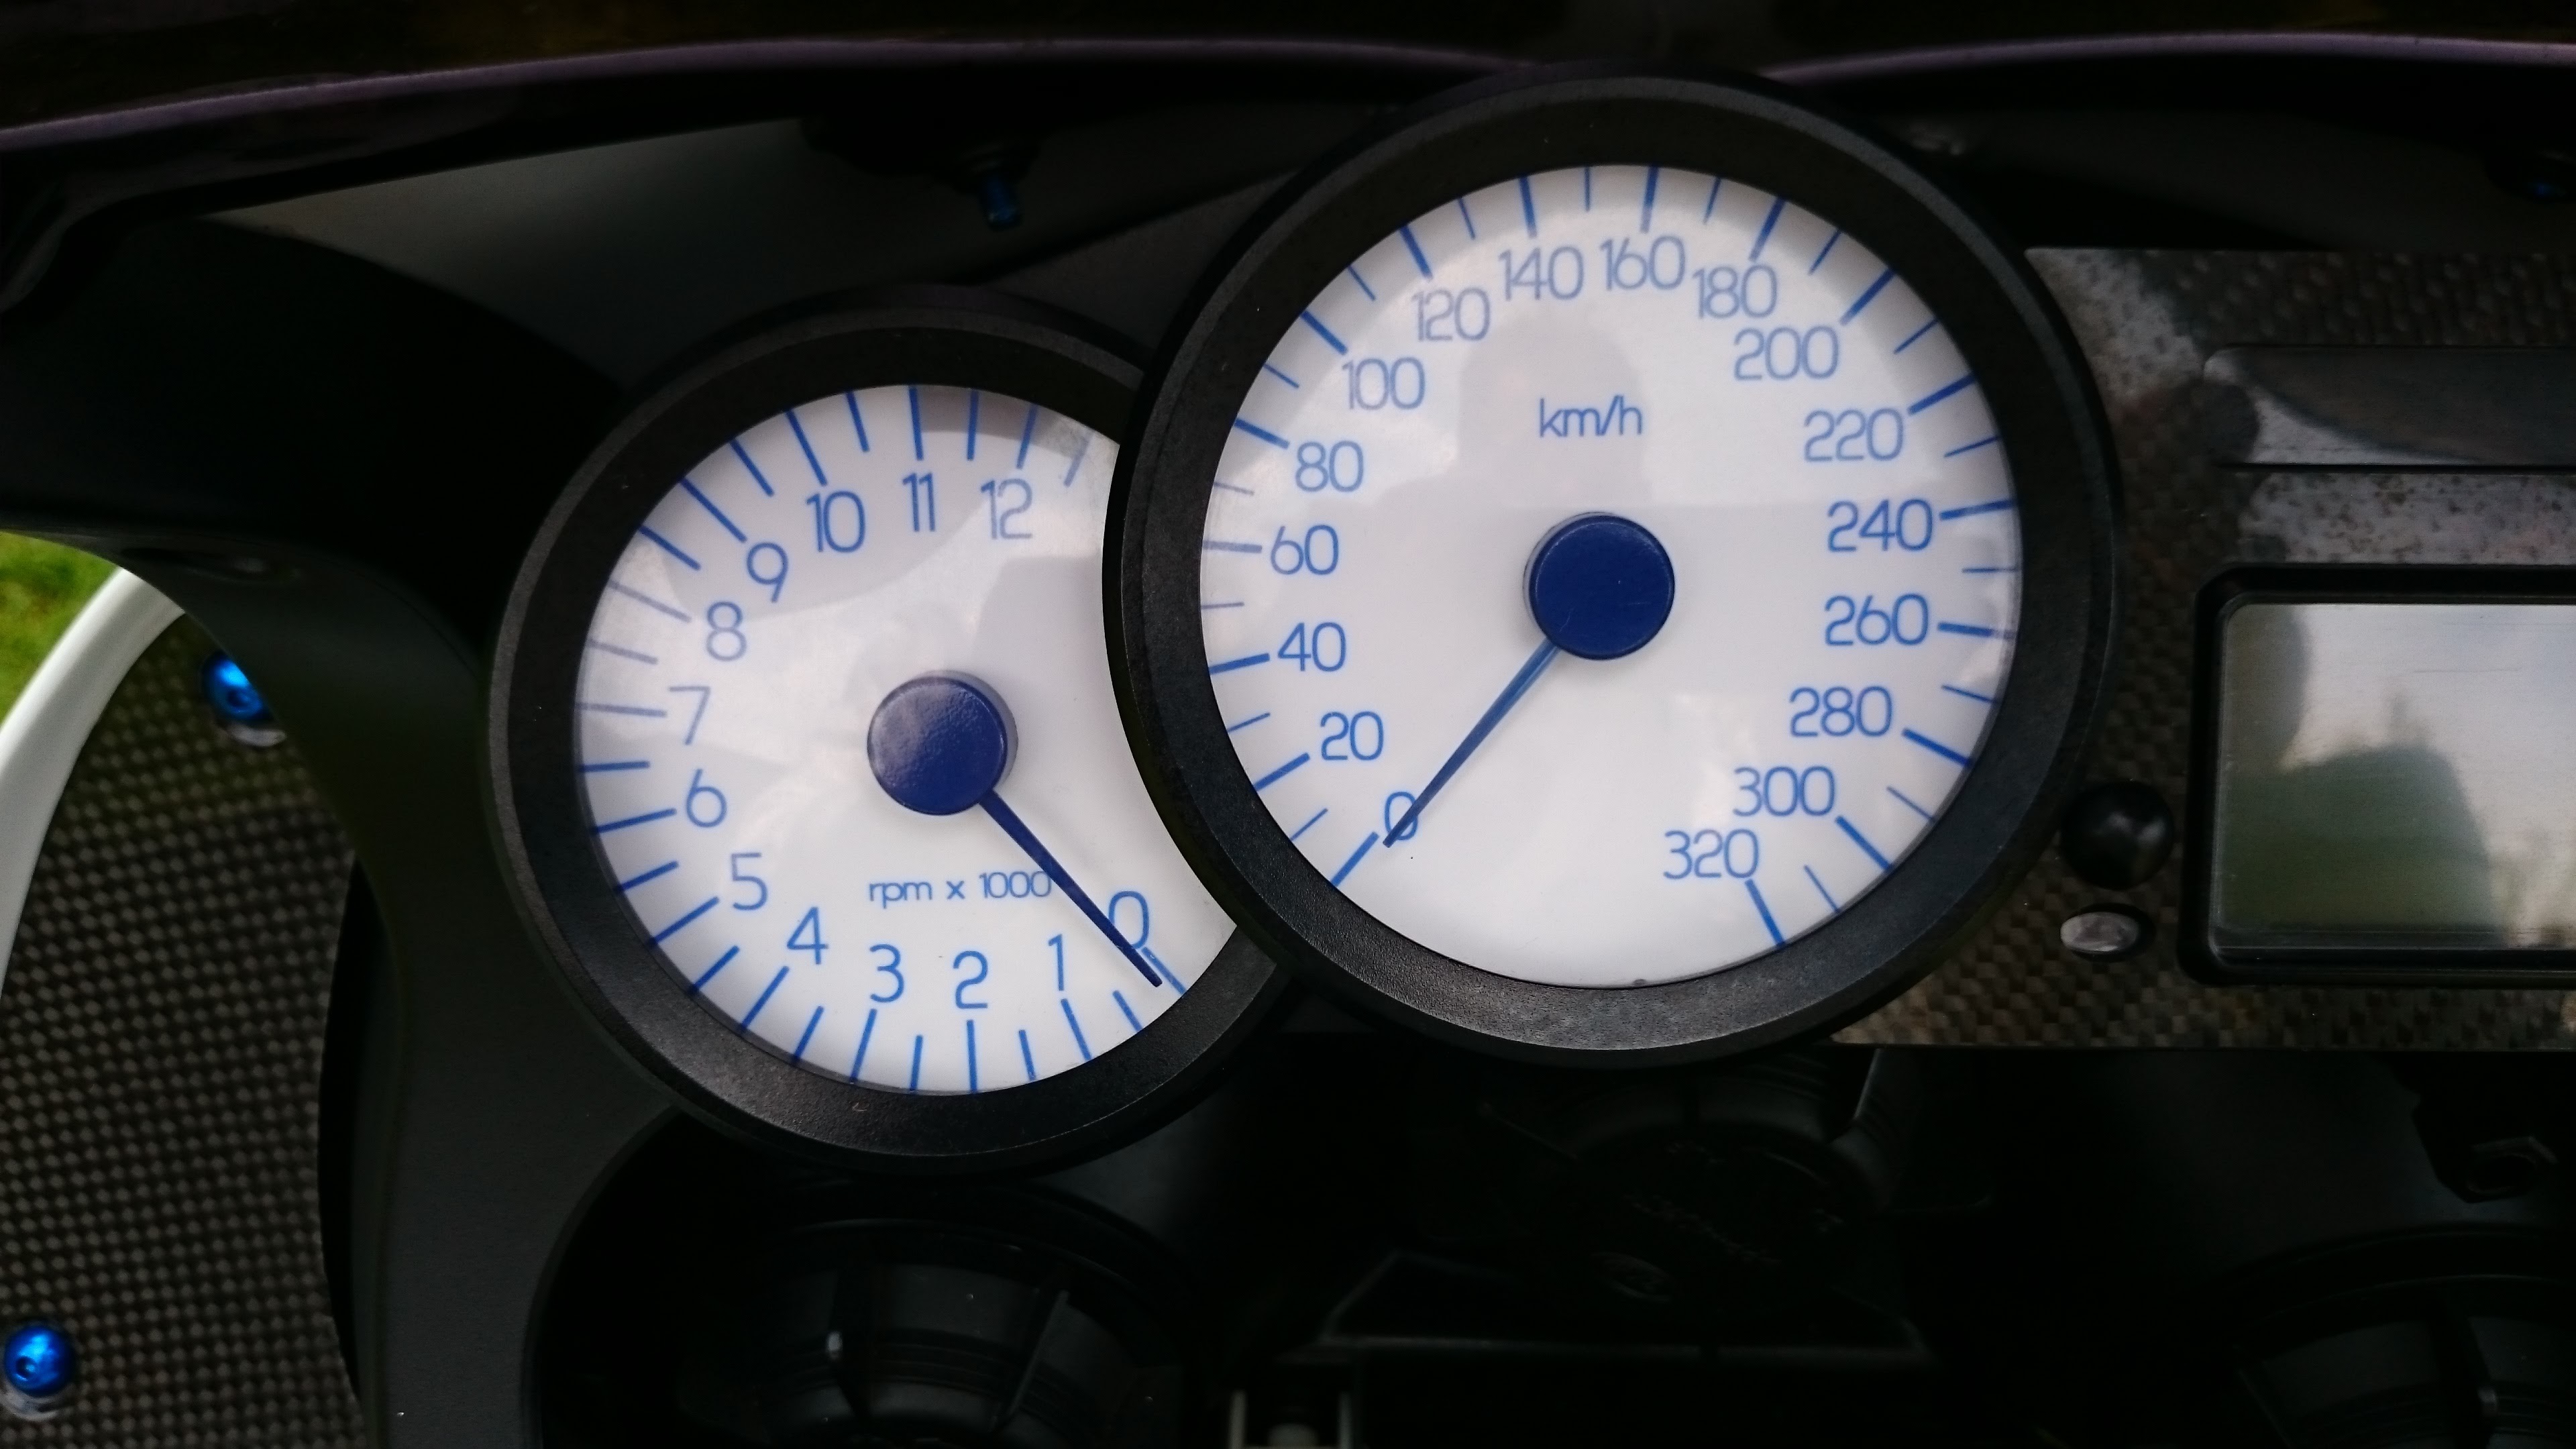
traffic, car, wheel, driving, vehicle, motorcycle, gauge, steering wheel, speedometer, tachometer, tire, sports car, rim, two wheeled vehicle, city car, automobile make, automotive exterior, steering part